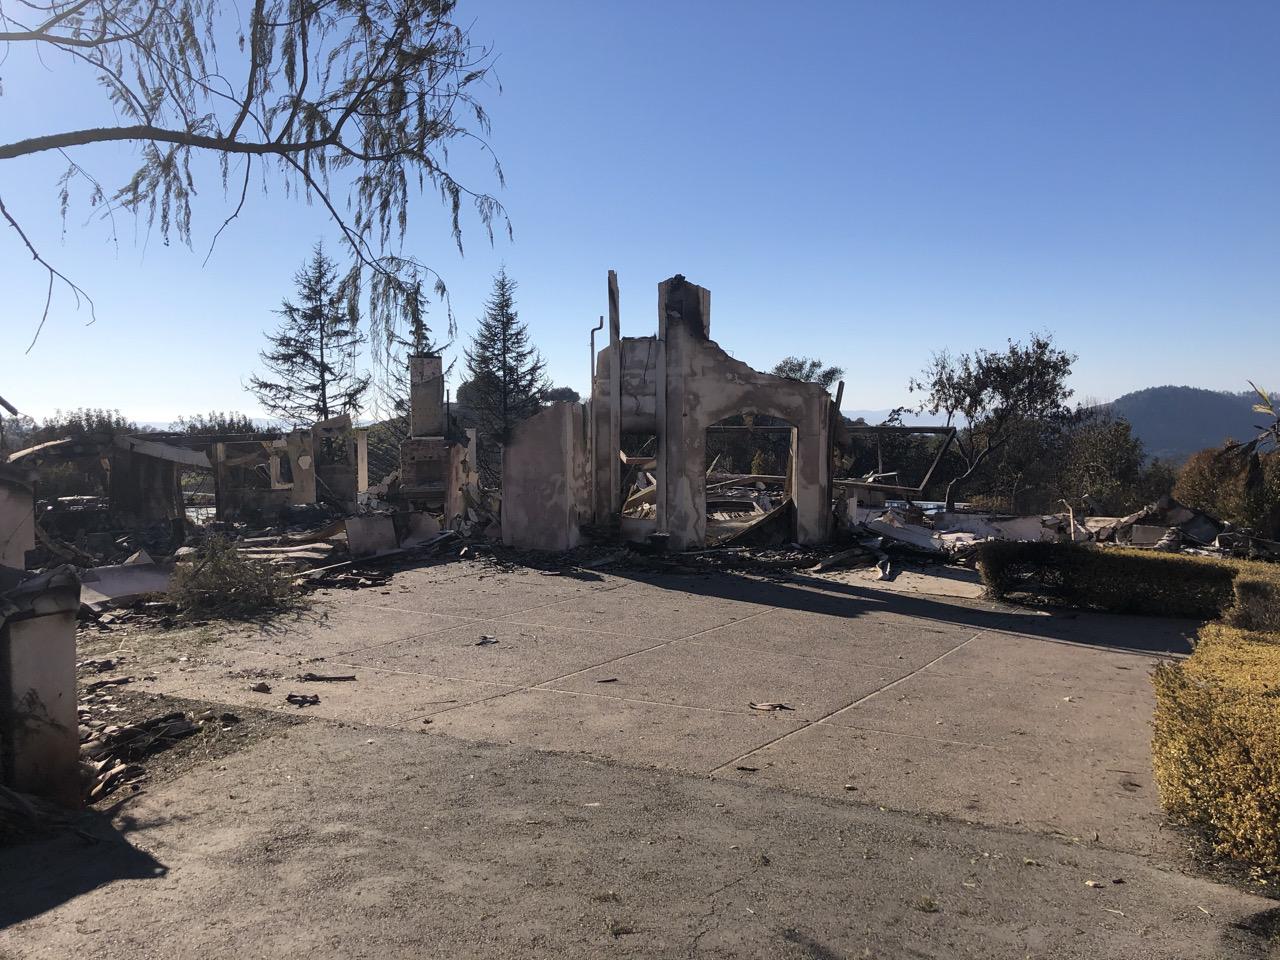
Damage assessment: destroyed